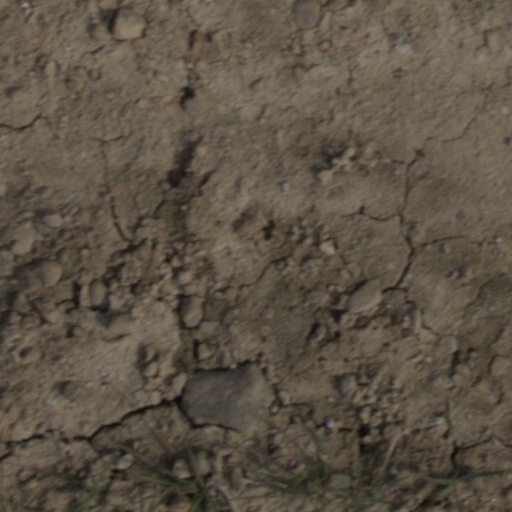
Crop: wheat